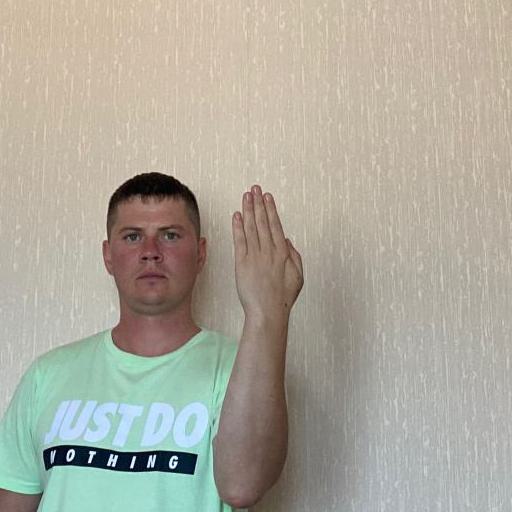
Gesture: stop_inverted